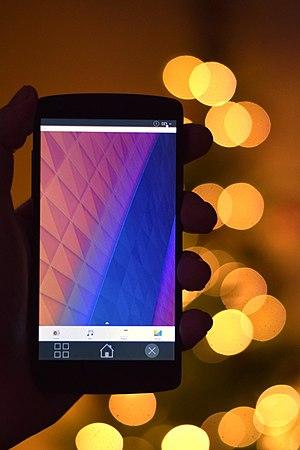
postmarketOS, est un système d'exploitation libre et open-source en cours de développement, principalement orienté vers les smartphones, basé sur la distribution légère Alpine Linux.